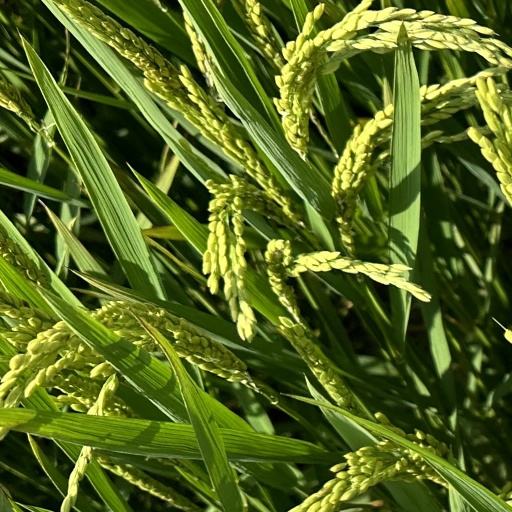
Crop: rice